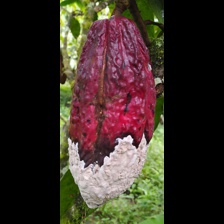
Label: moniliophthora